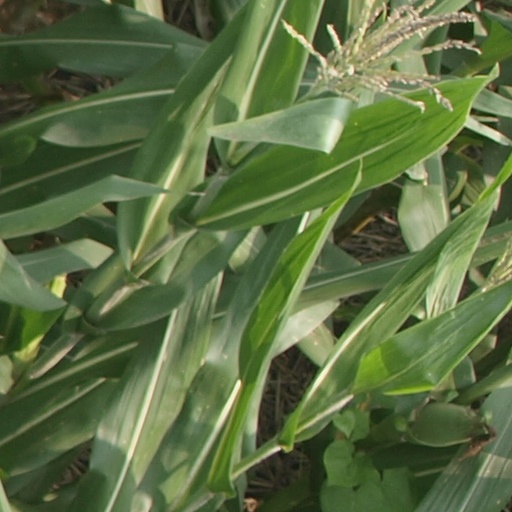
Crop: maize; corn